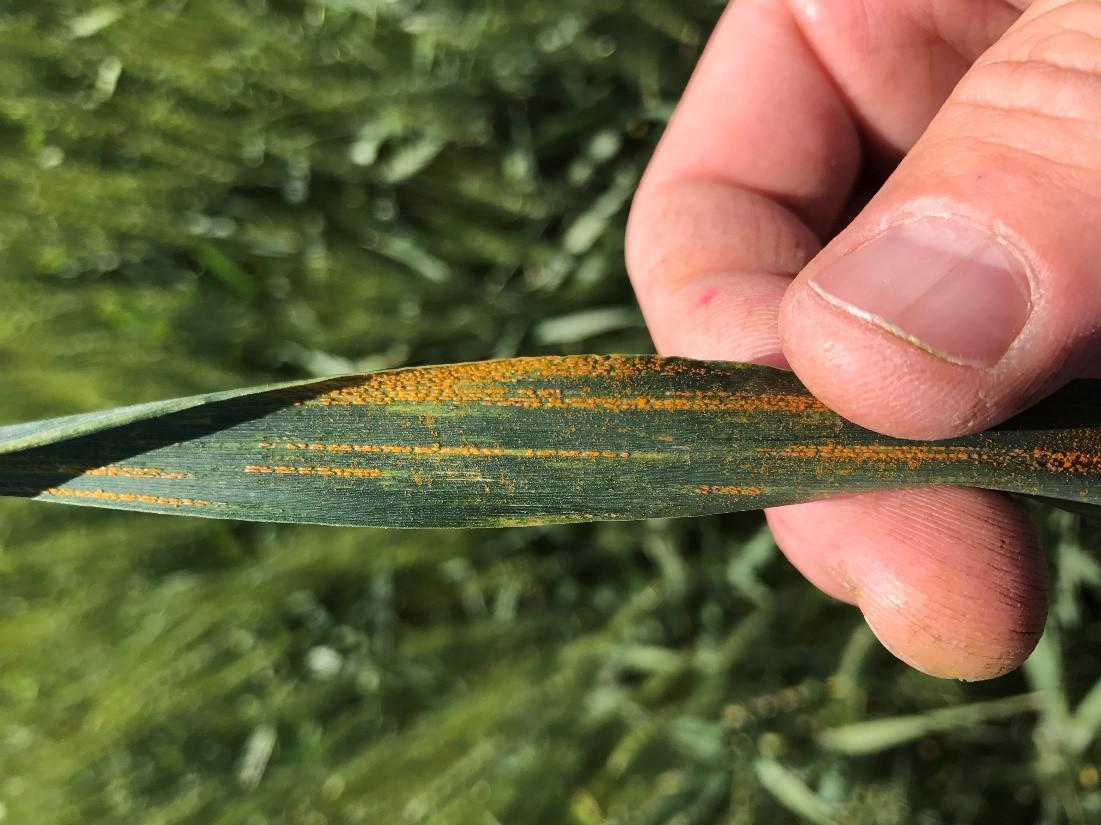
Plant: Wheat
Disease: wheat stripe rust